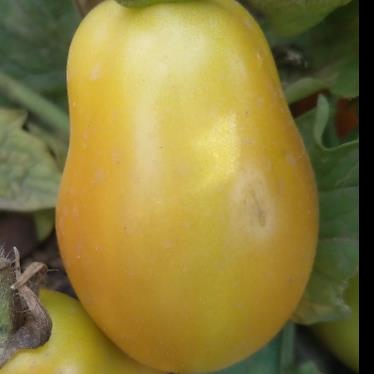
Crop: Tomato
Condition: healthy-fruit